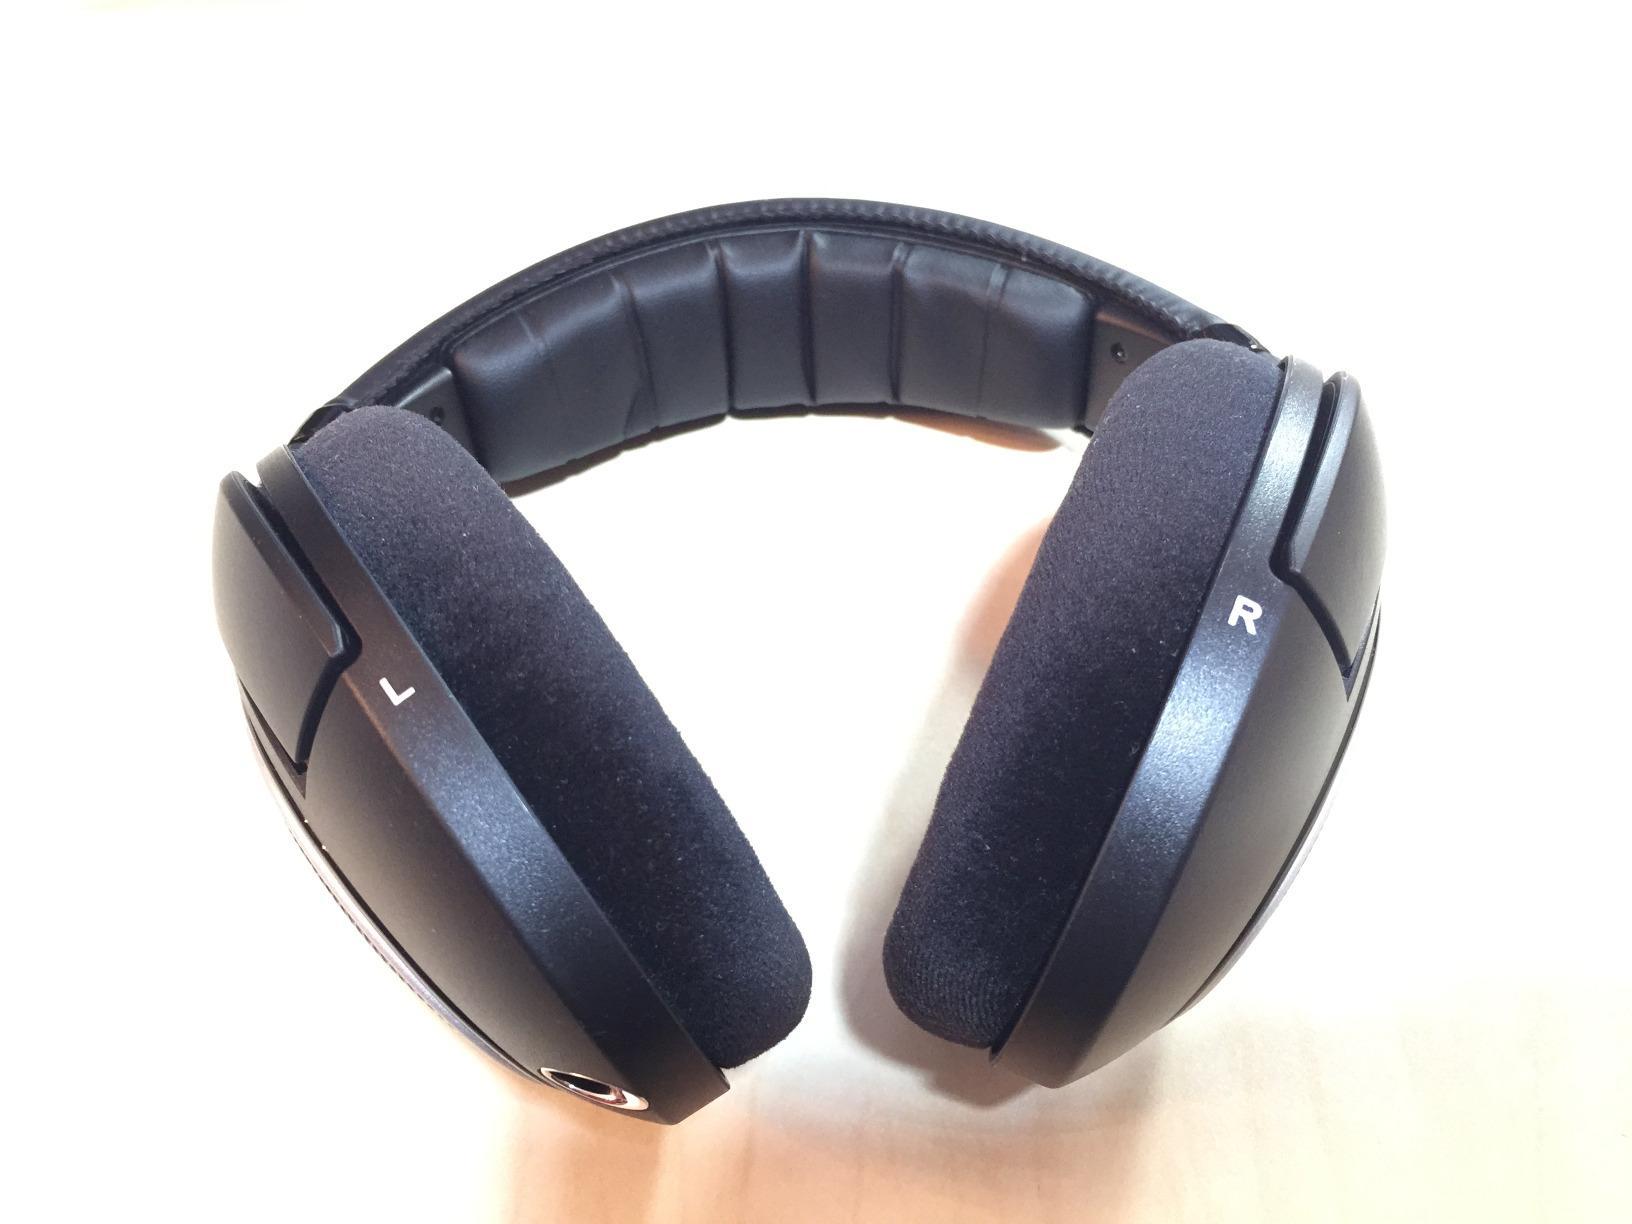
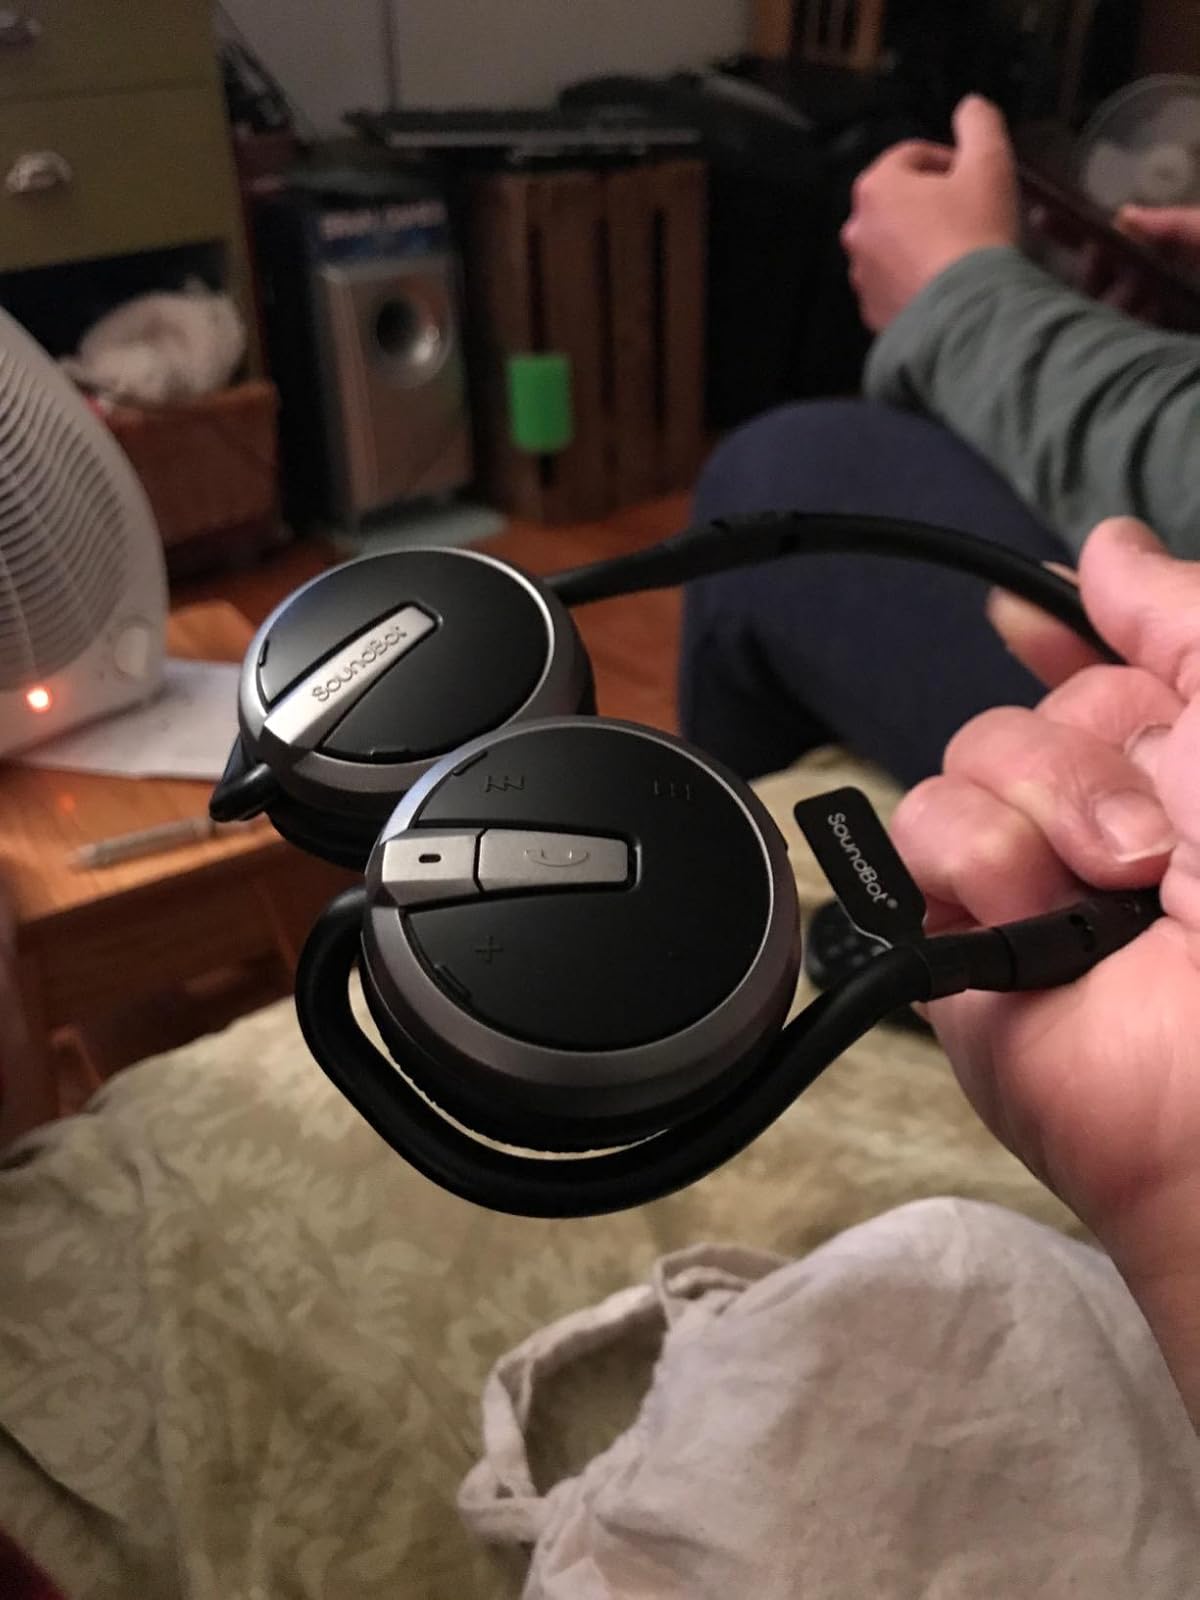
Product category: headphones
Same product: no